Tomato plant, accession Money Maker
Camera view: vertical (180 deg); turntable rotation: 90 degrees
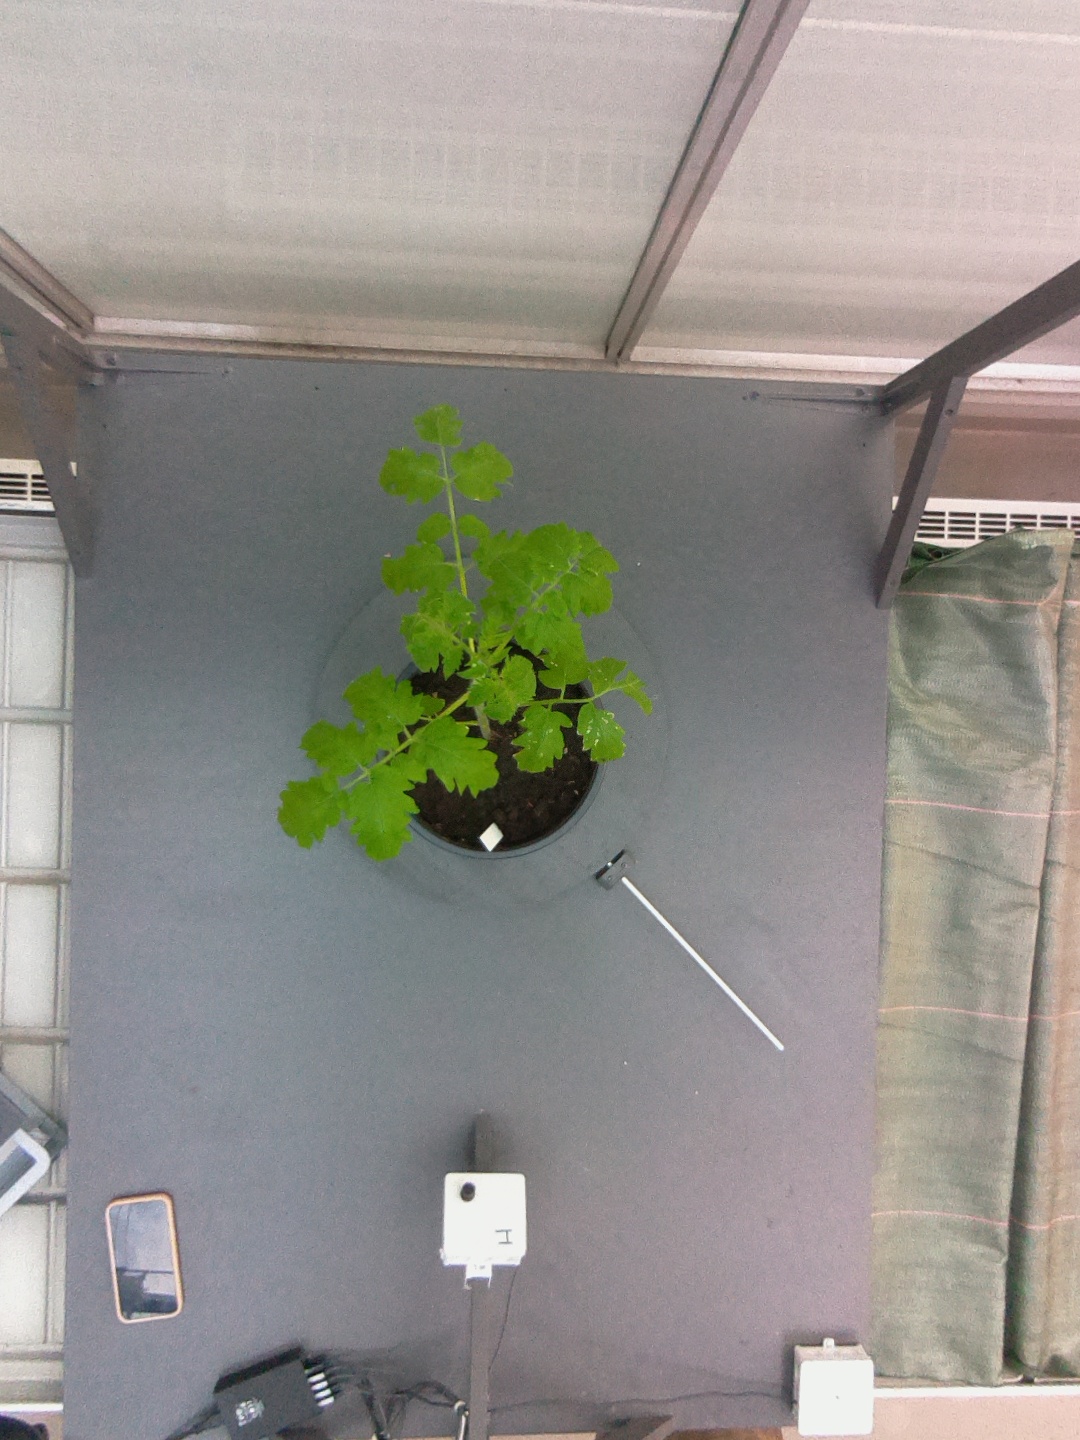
BBCH growth stage 13: 6 of true leaves visible